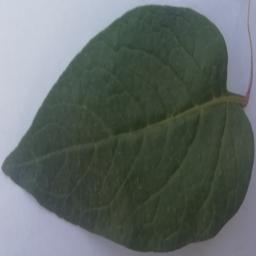
Label: Potato___Healthy